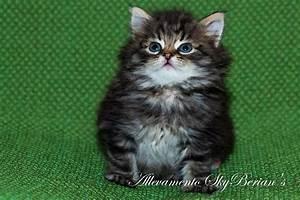
cat